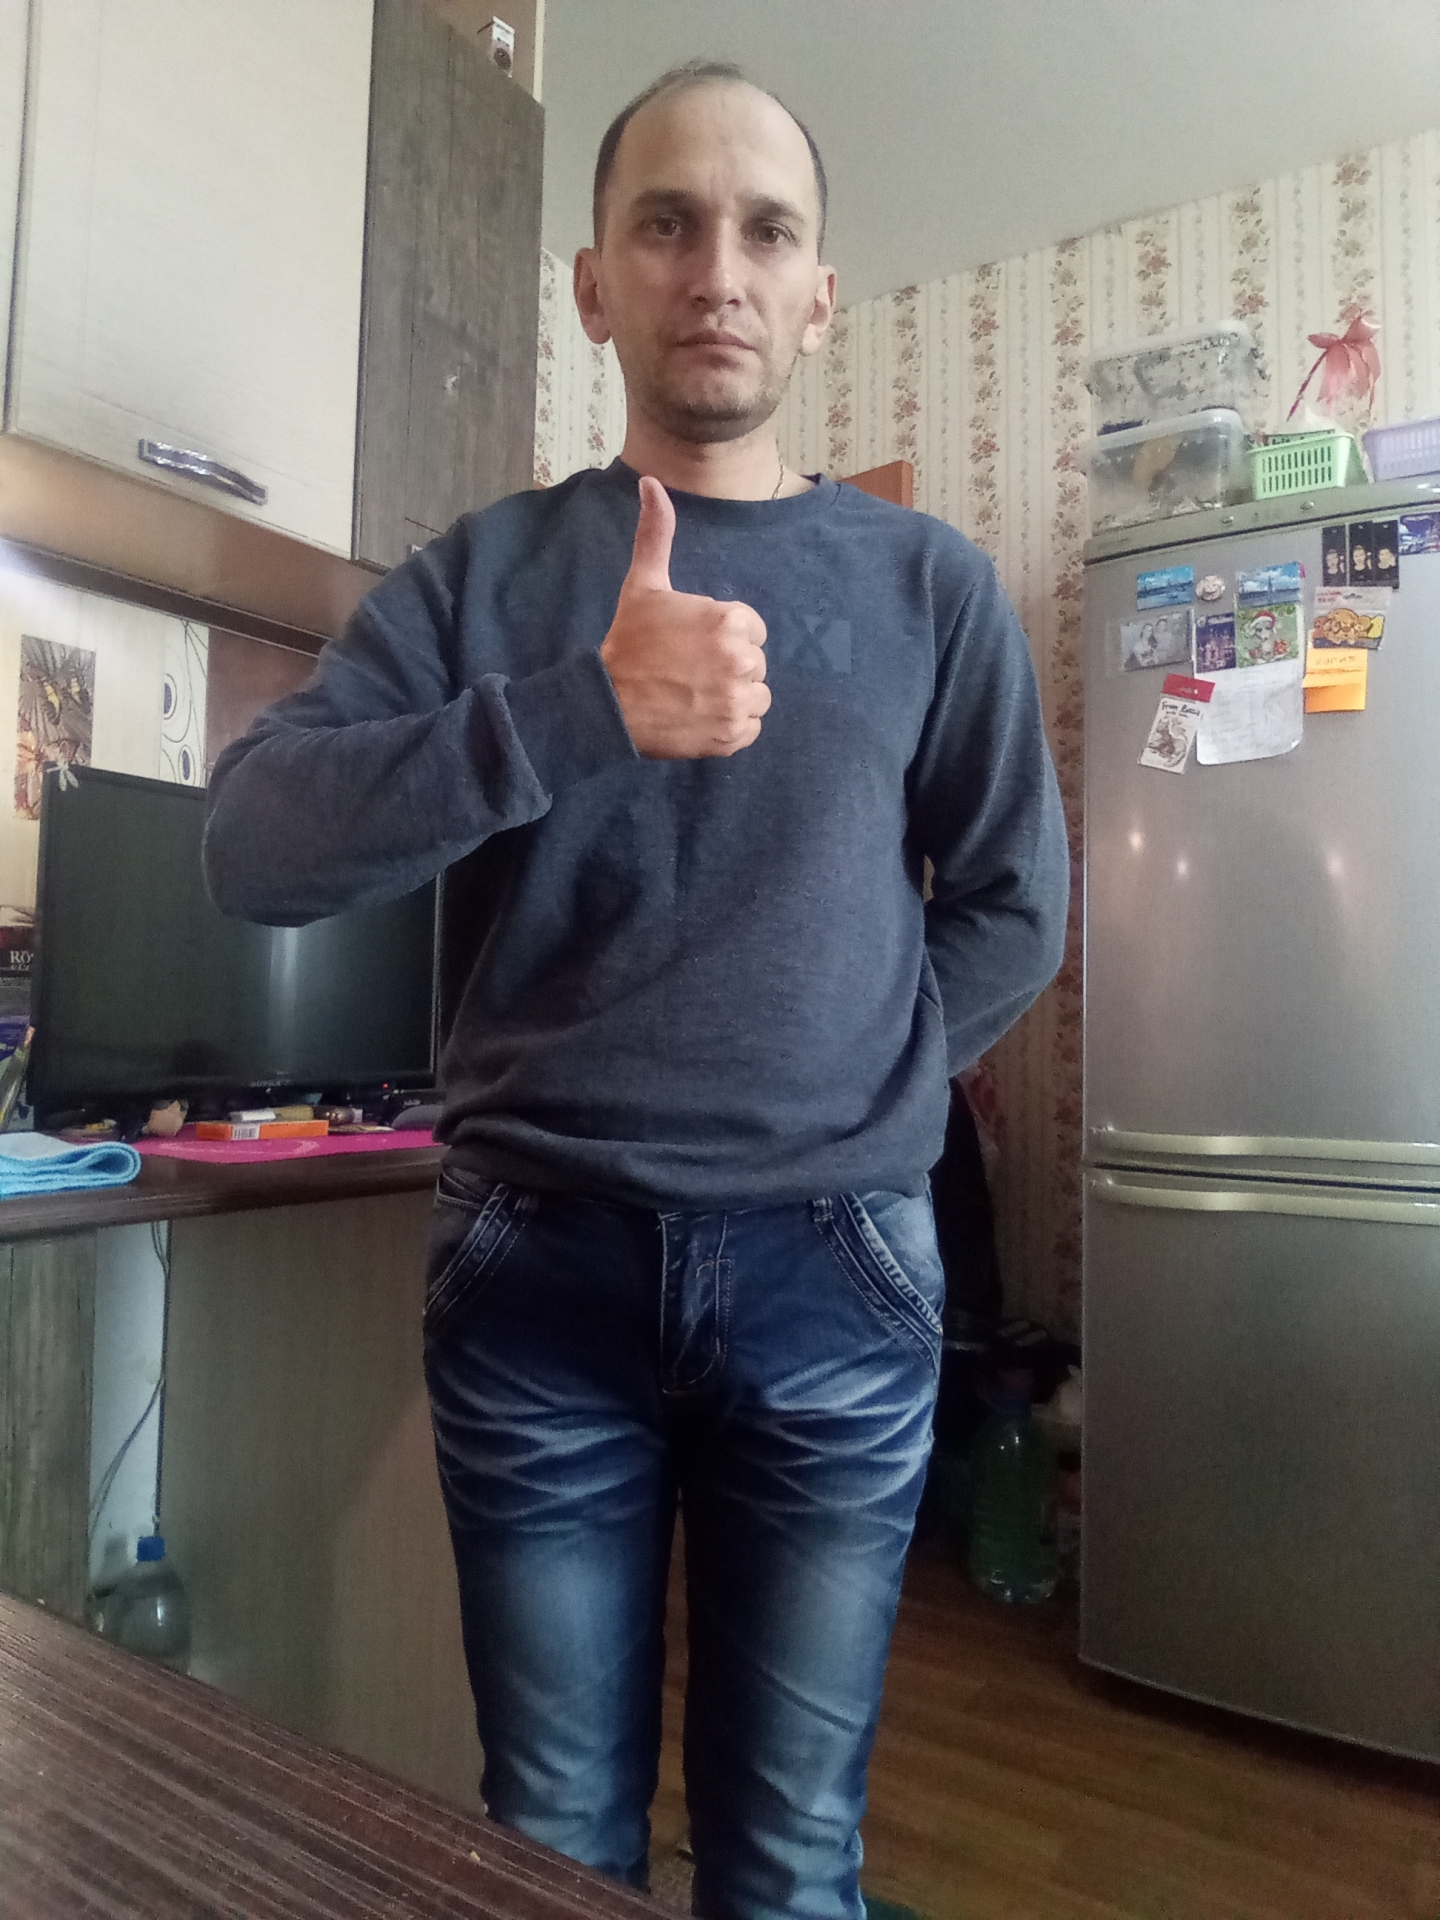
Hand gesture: like